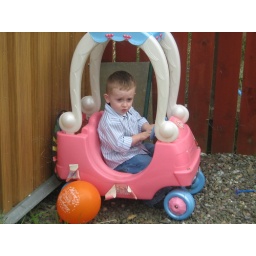
kieran theres water in the car seat..too late